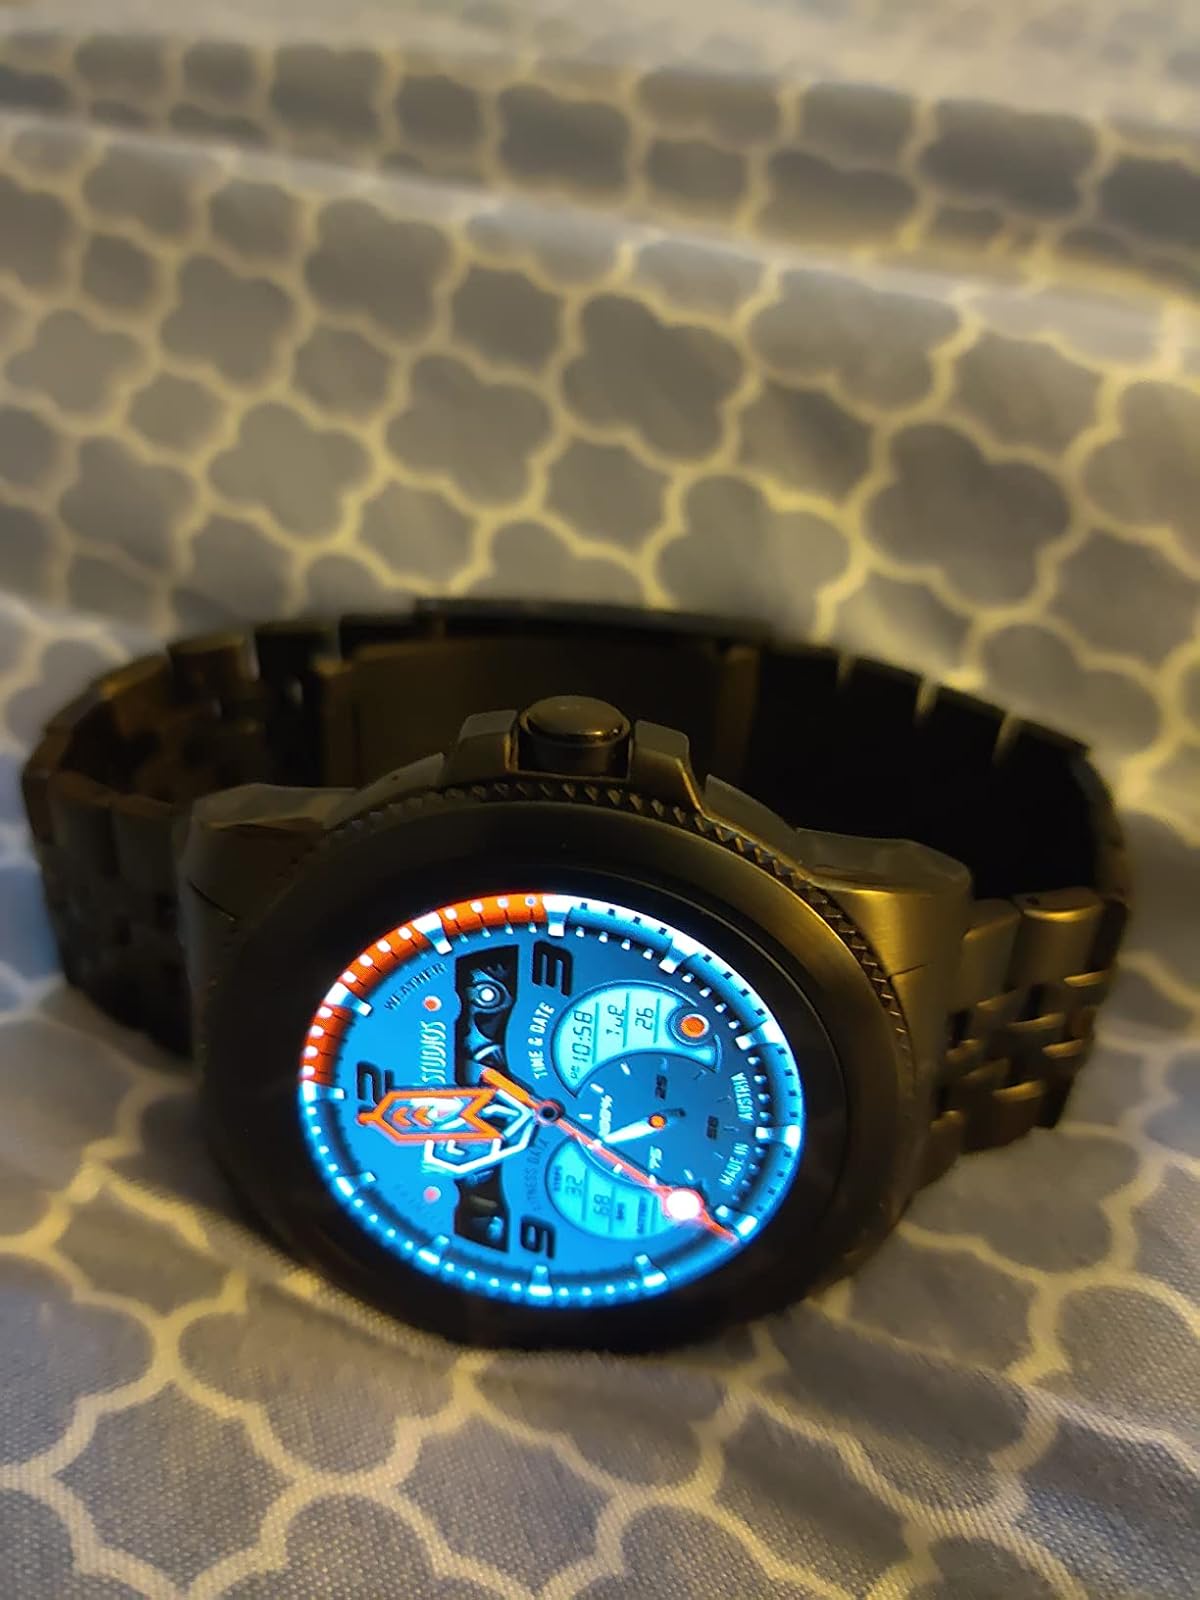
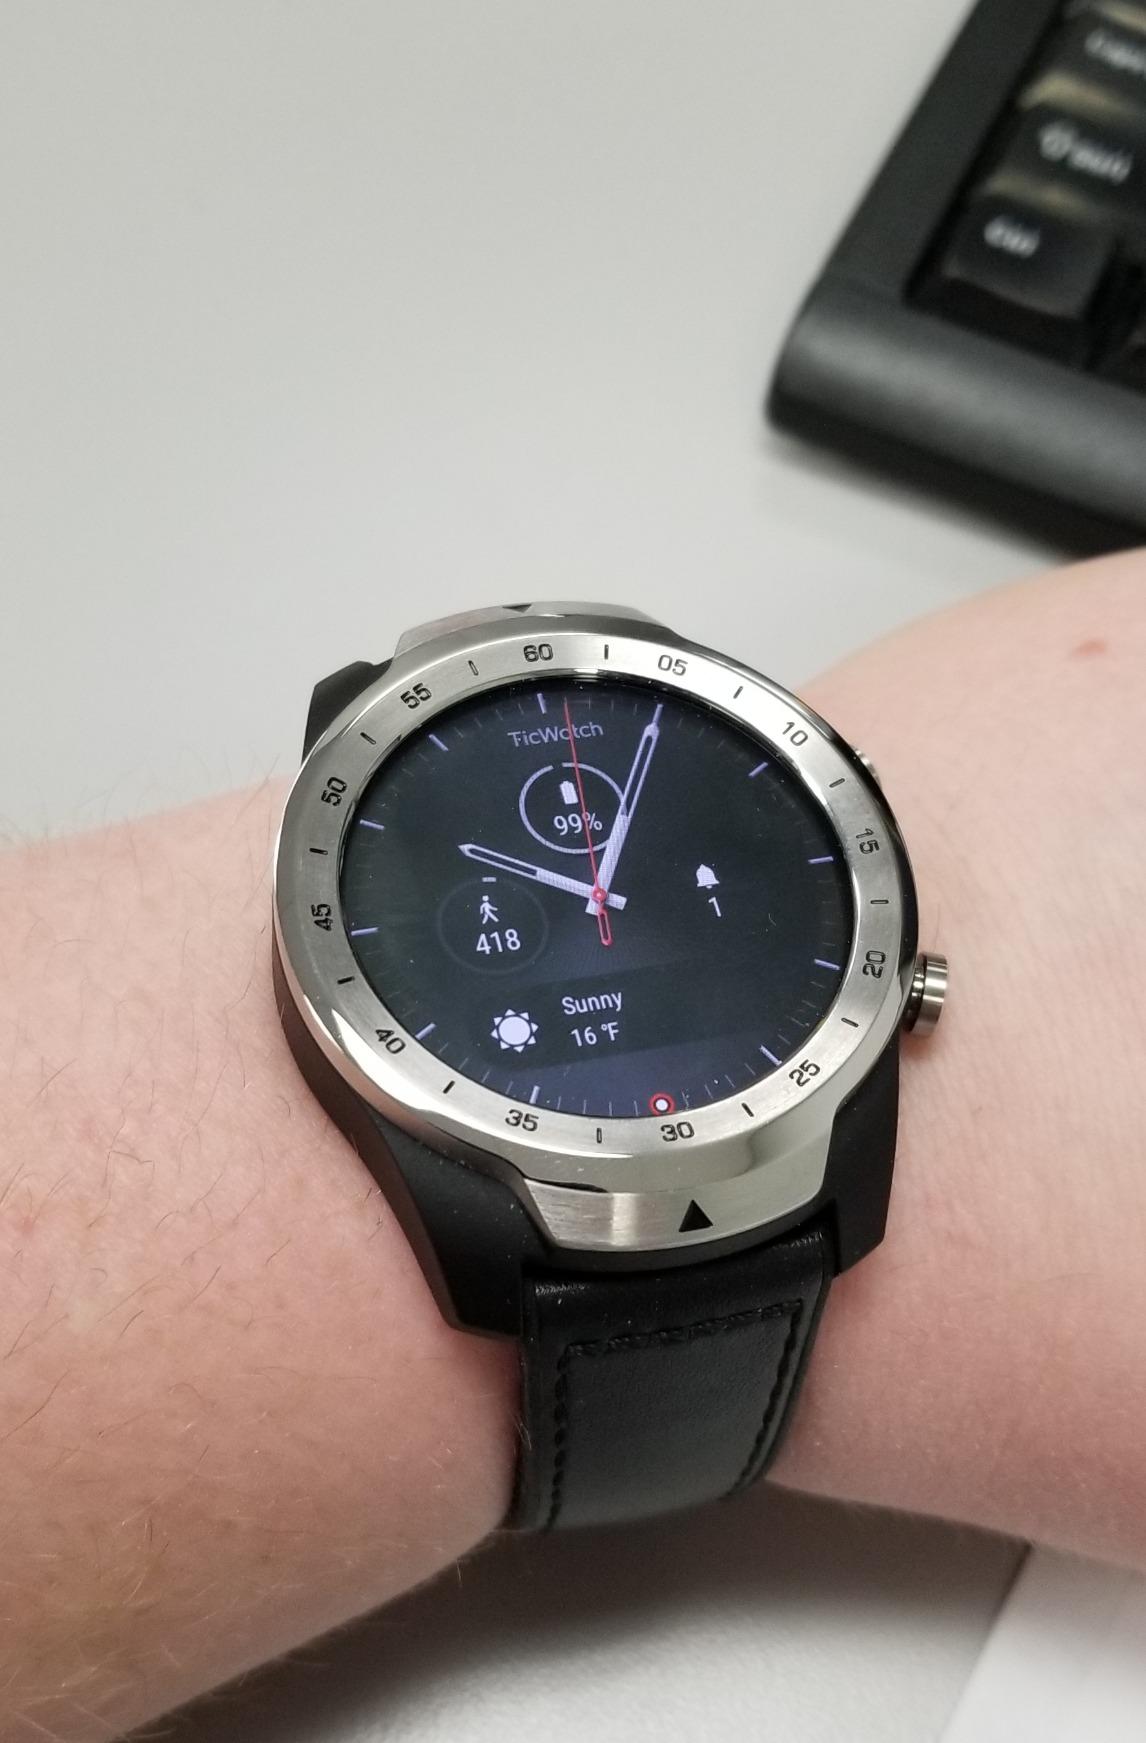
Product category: smartwatch
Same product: no